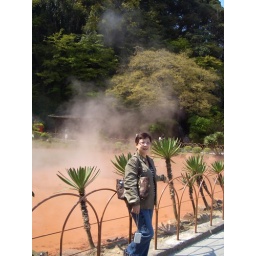
At the Blood Pool hotspring - the water is red in colour hence the name.